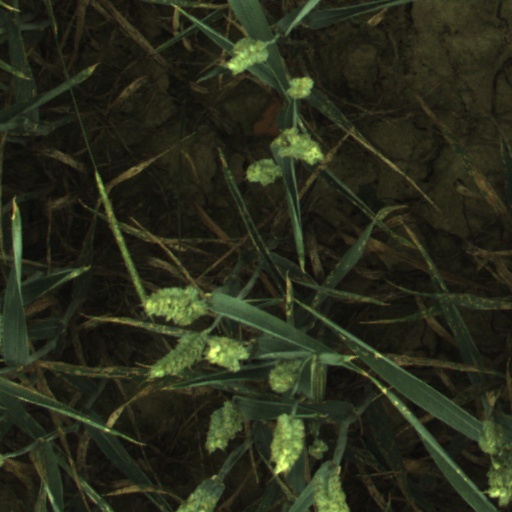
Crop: wheat